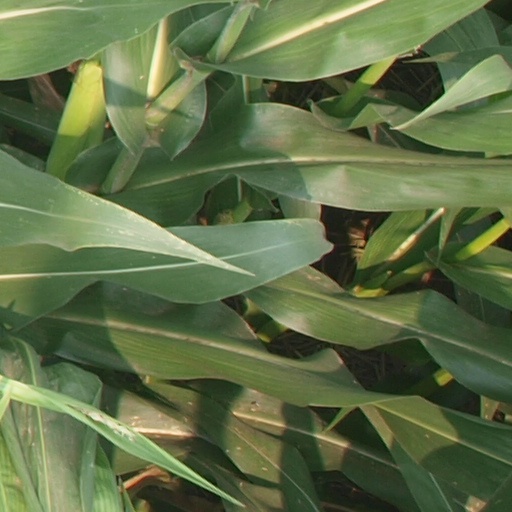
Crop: maize; corn